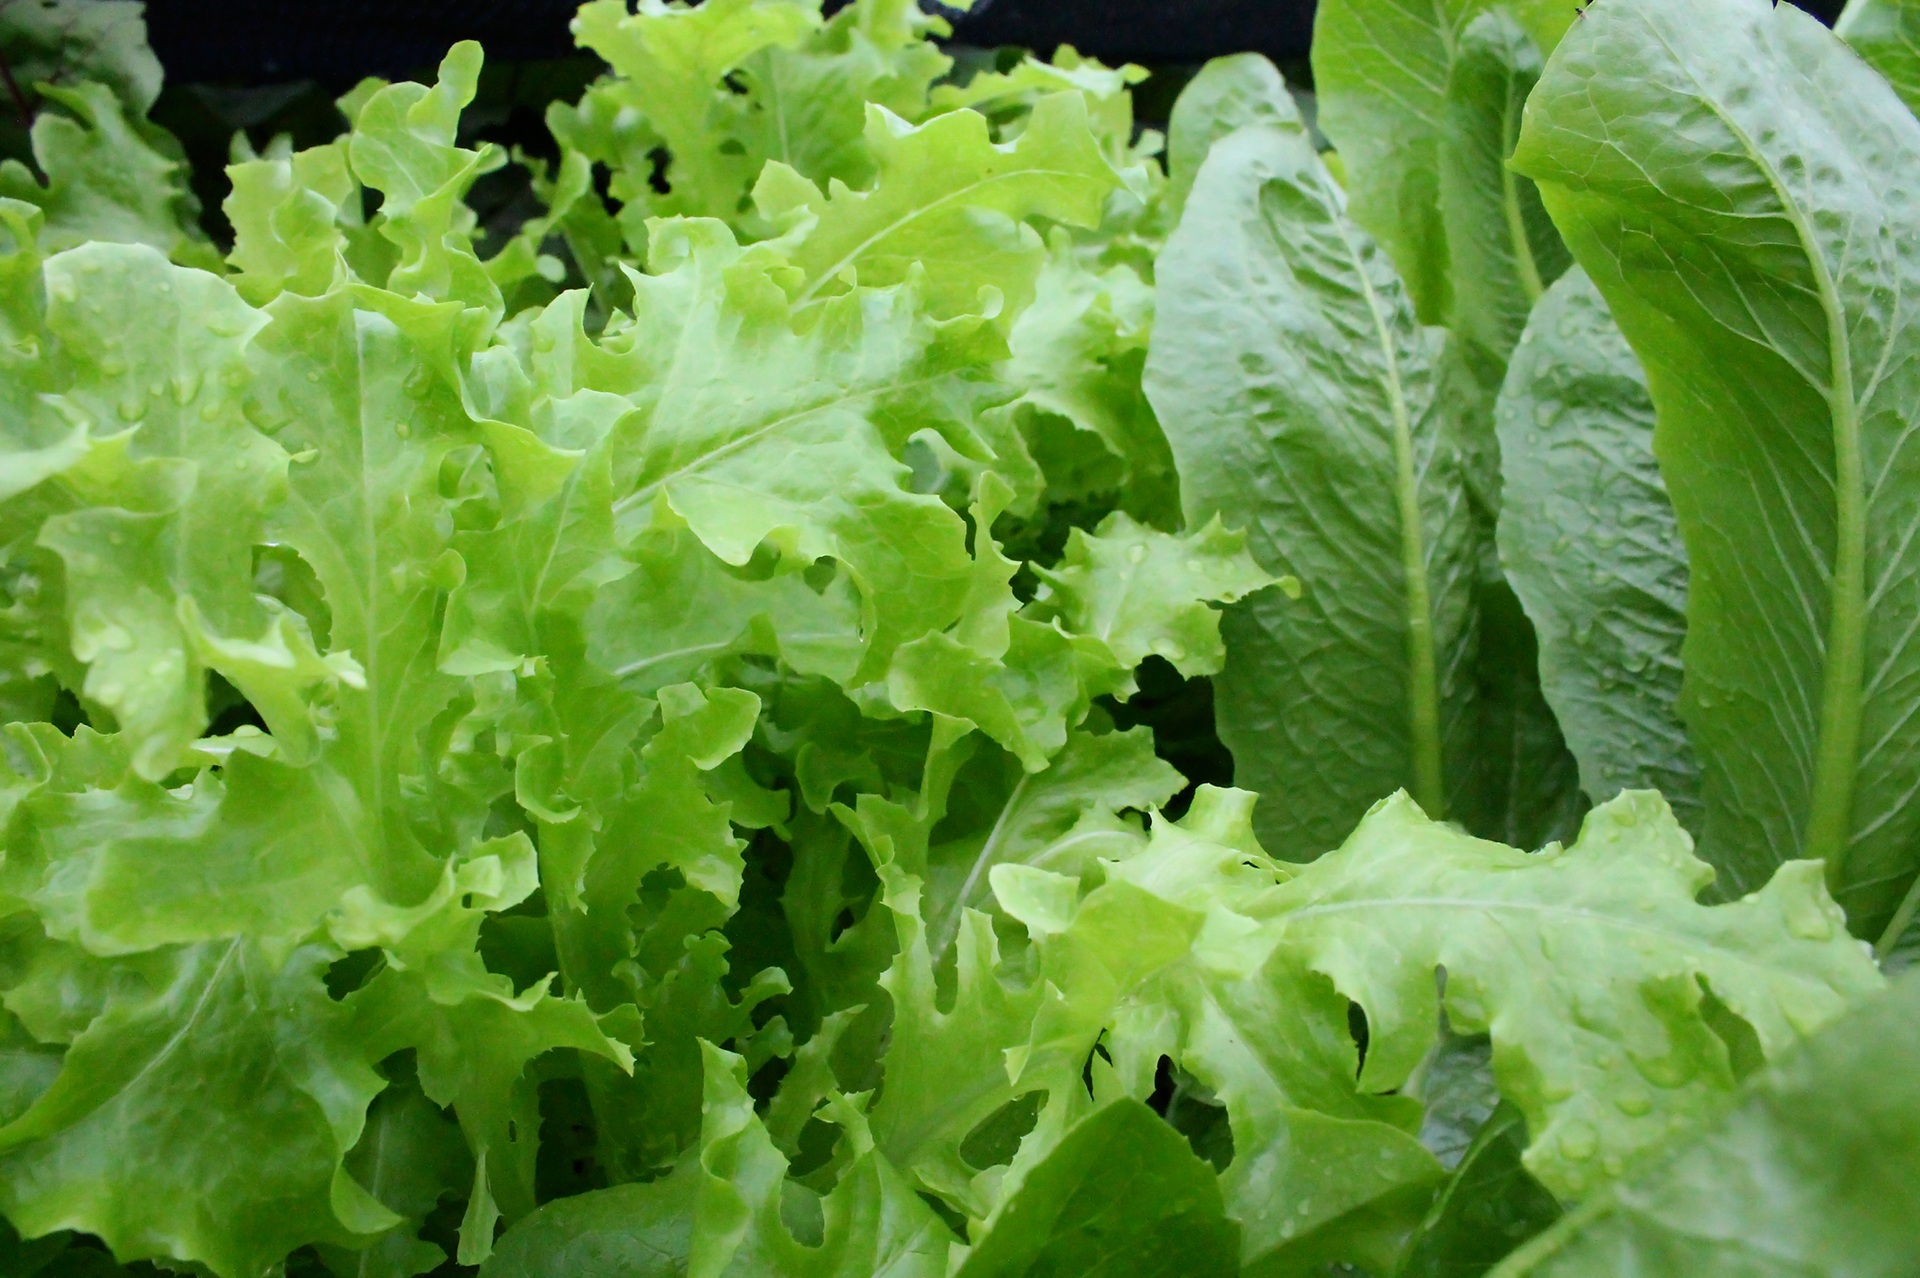
field, food, salad, produce, vegetable, garden, healthy, lettuce, freshness, leafy, vegetarian, diet, edible, brassica, organic, nutritious, greens, annual plant, mustard plant, brassica rapa, leaf vegetable, rapini, komatsuna